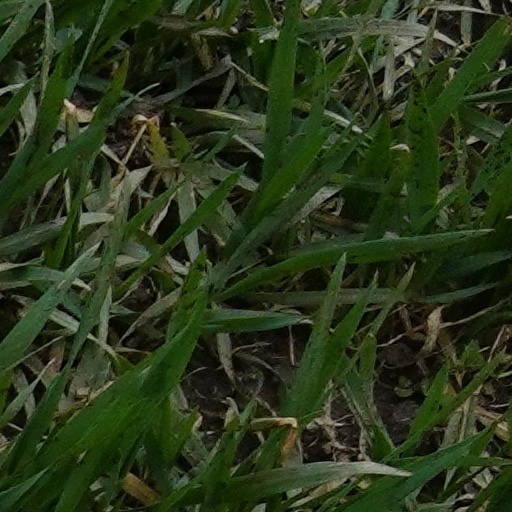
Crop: wheat